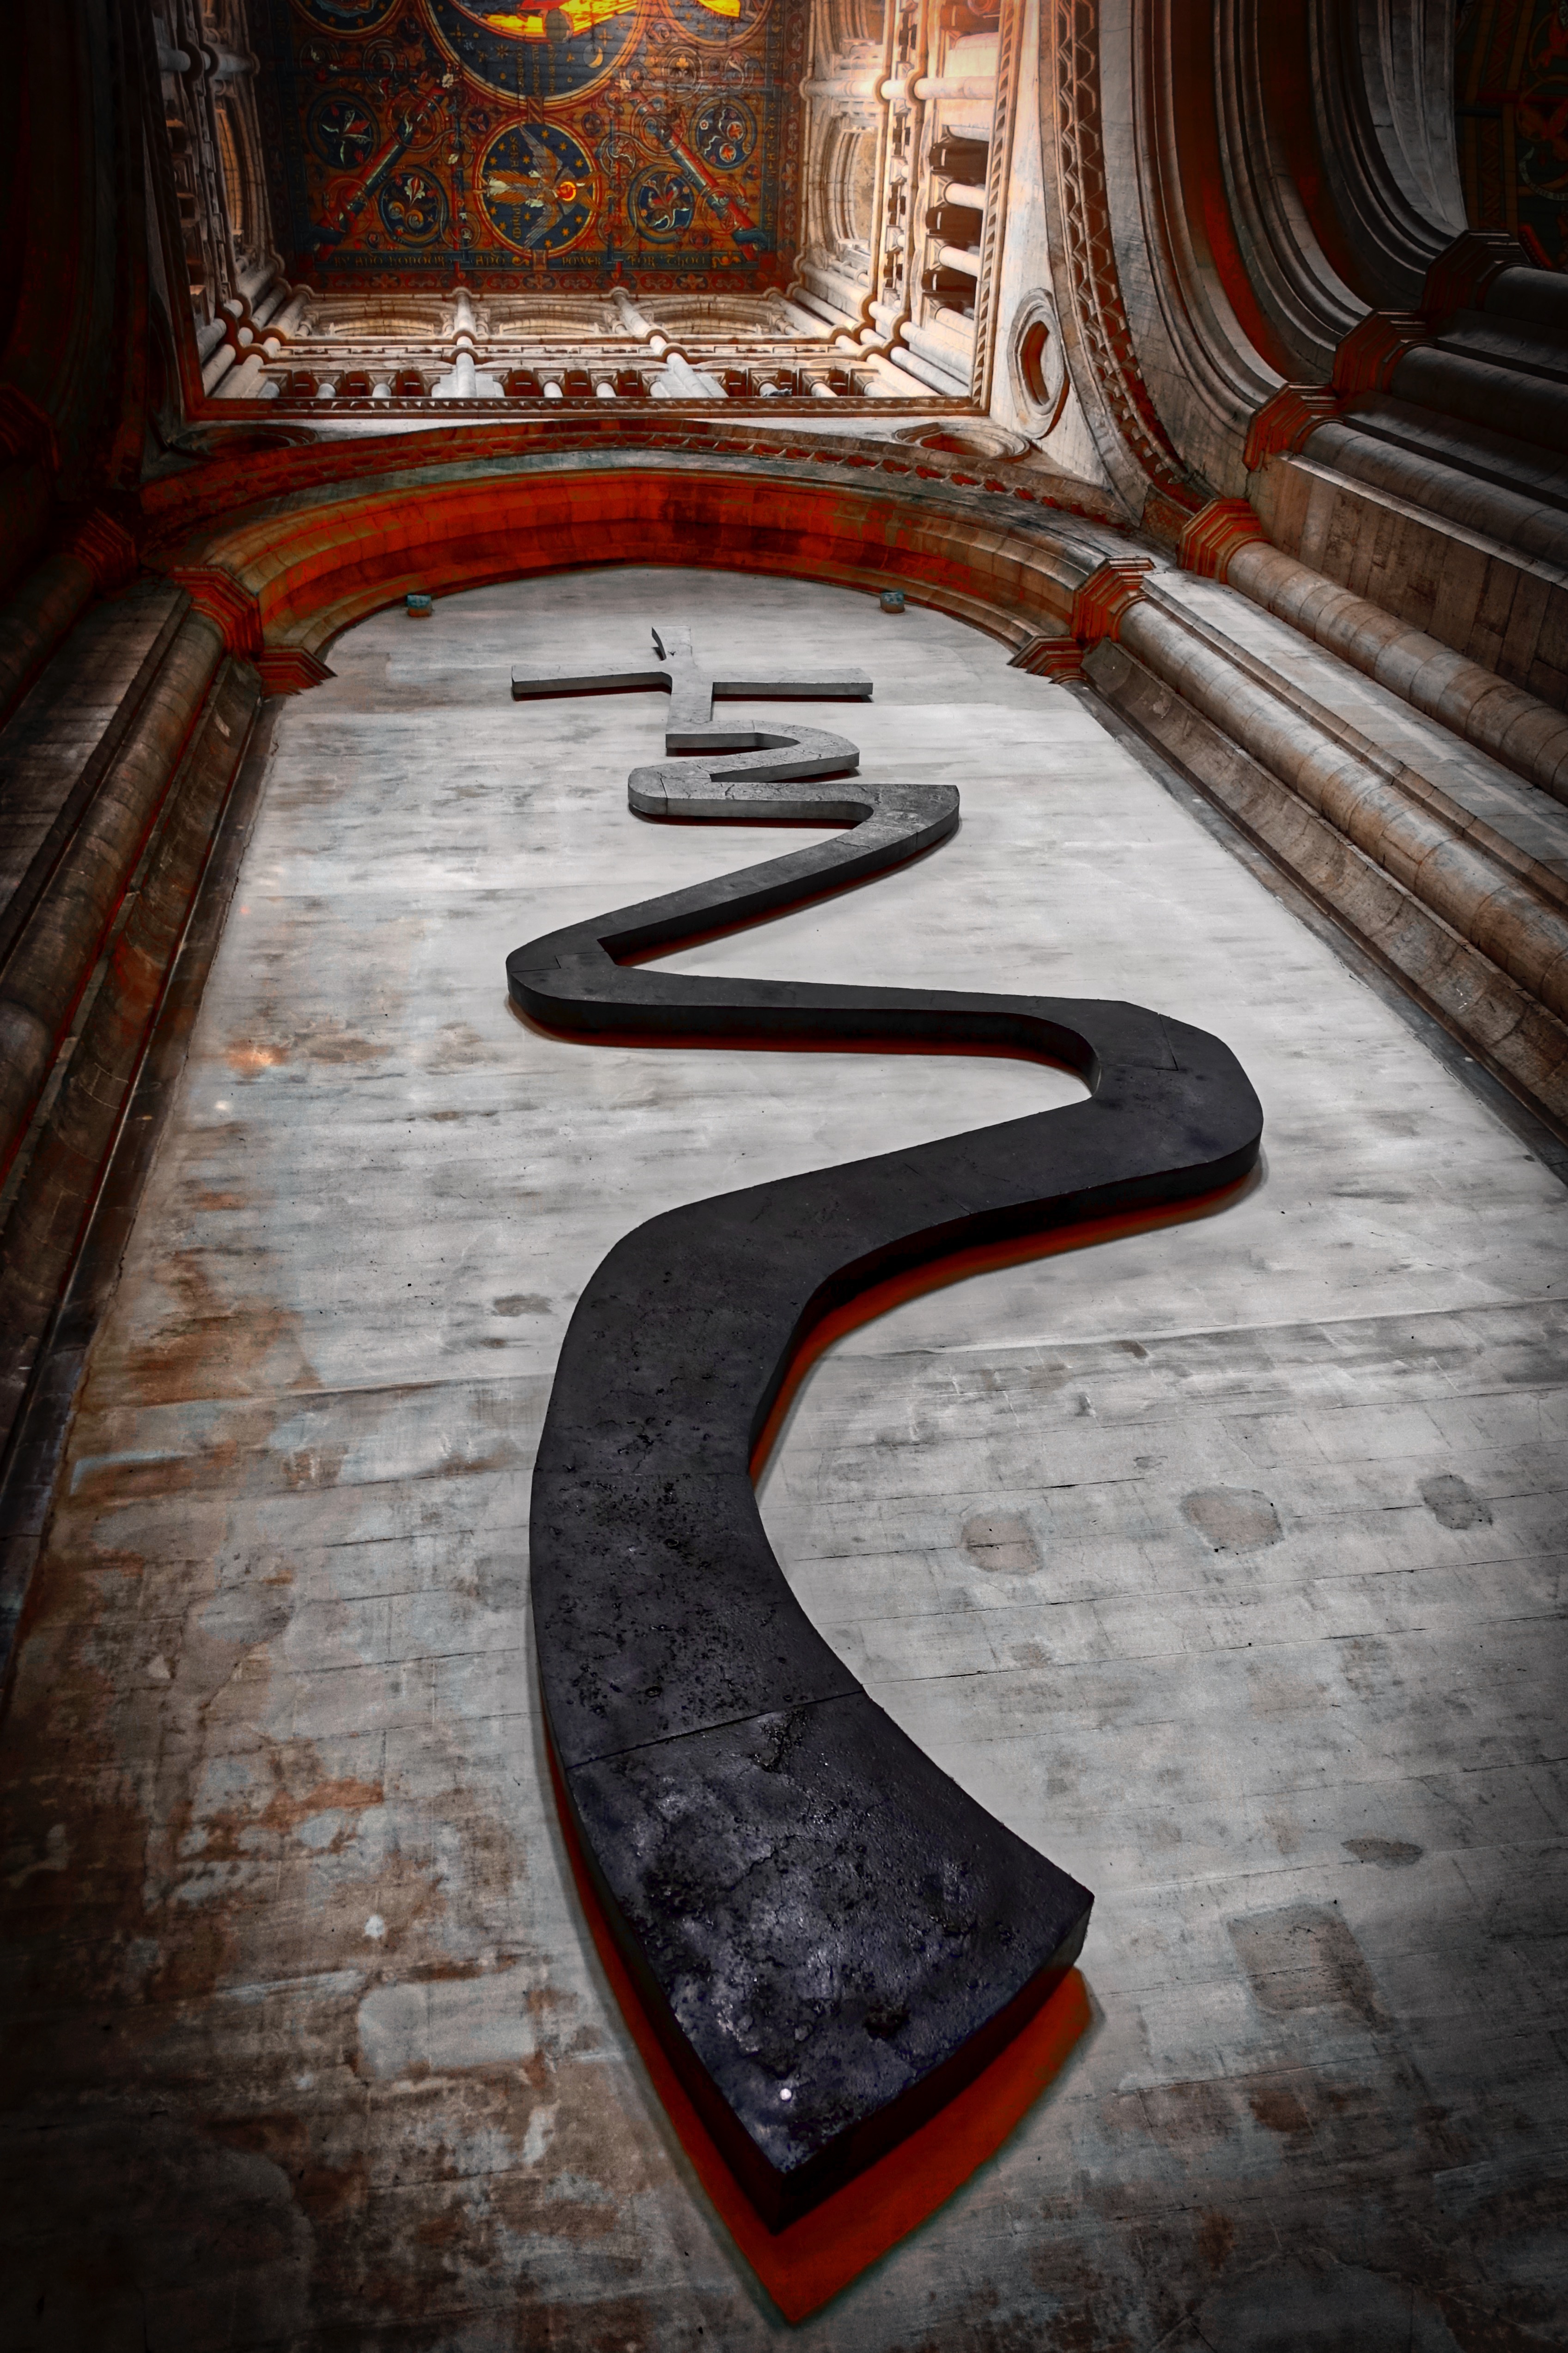
wood, vintage, floor, number, decoration, red, symbol, metal, church, black, furniture, sculpture, art, design, ornate, decorative, motif, carving, shape, symbolic, flooring